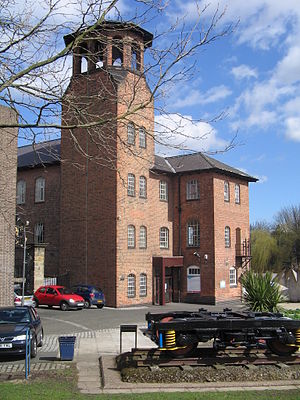
Derby Silk Mill
Derby Industrial Museum
Derby Silk Mill er et museum i Derby i East Midlands, England, beliggende ved floden Derwent. Det er oprindelig et silkevæveri, og er i dag museum for Derbys industrihistorie. Væveriet var den første fabrik som anvendte vandkraft fra Derwent. Senere blev der bygget et antal andre tekstil- og papirfabrikker ved floden, og under navnet Derwent Valley Mills er de kommet på UNESCOs Verdensarvsliste.